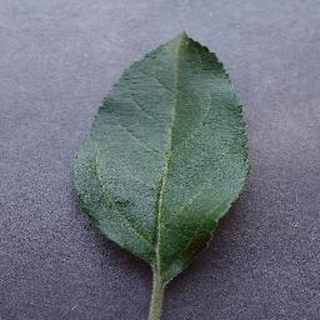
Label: healthy_apple